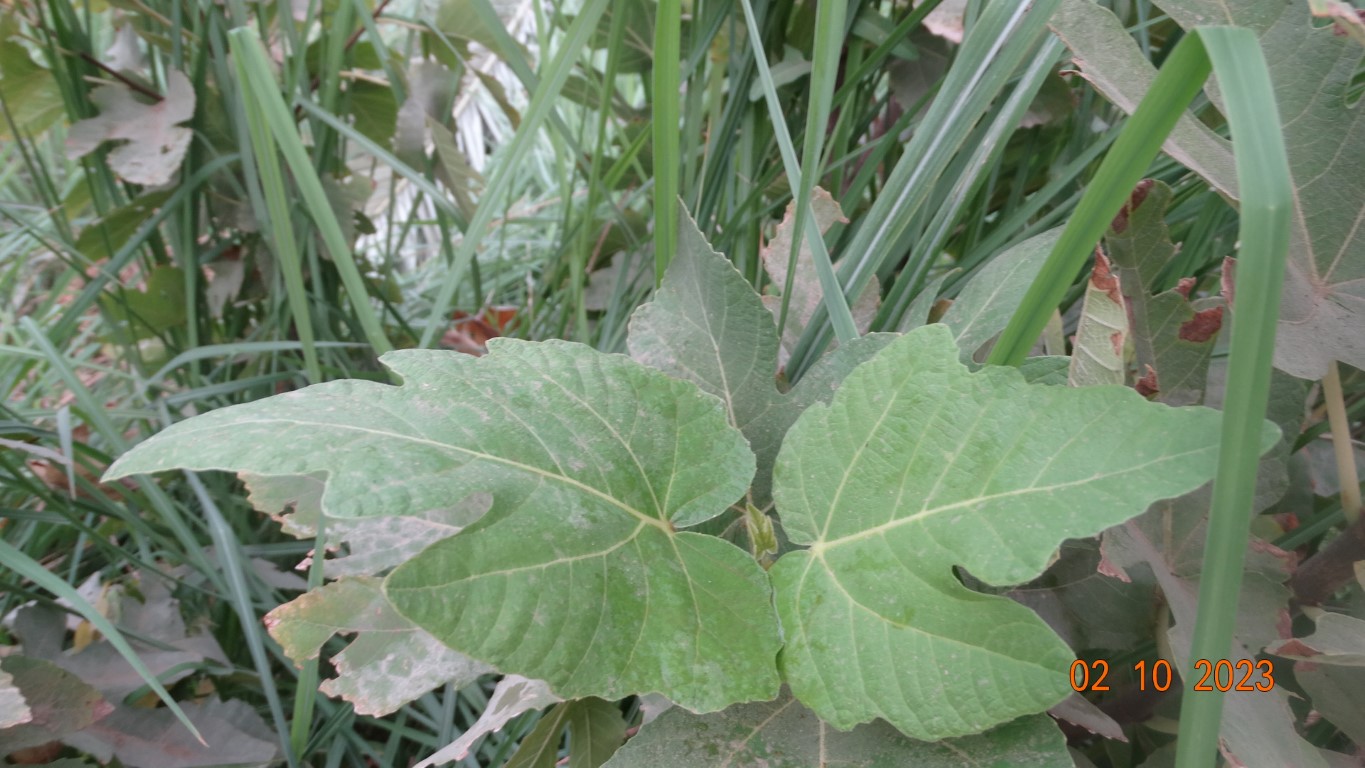
Label: healthy